North-West School

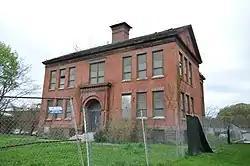

The North-West School is a historic school building at 1240 Albany Avenue in Hartford, Connecticut. Built in 1891, it is a well-preserved example of a late 19th-century school building, considered state of the art at the time of its construction. It served the city as a school until 1978, and now stands vacant. It was listed on the National Register of Historic Places in 2010.